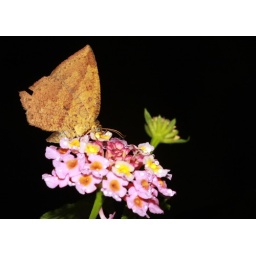
Callidulid MothTetragonus catamitus a moth mimicking the butterfly,shot in the dusk,luckily spotted it!